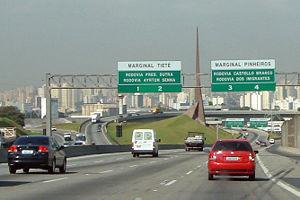
La région métropolitaine de São Paulo, en portugais região metropolitana de São Paulo ou Grande São Paulo, réunit 39 municipalités de l'État de São Paulo constituant une conurbation. Elle englobe plus de 20 millions d'habitants, c'est la troisième plus grande aire urbaine du monde.
Le réseau routier de l'État de São Paulo est le plus grand système d'un État du Brésil, avec plus de 35 000 km. C'est un réseau inter-connecté, divisé en trois niveaux : municipal, départemental et fédéral. Plus de 90 % de la population paulista habite à moins de 5 km d'un route goudronnée.